Sasadaira Station

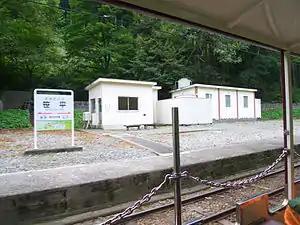
Station platform

is a railway station operated by Kurobe Gorge Railway in Kurobe, Toyama Prefecture, Japan.